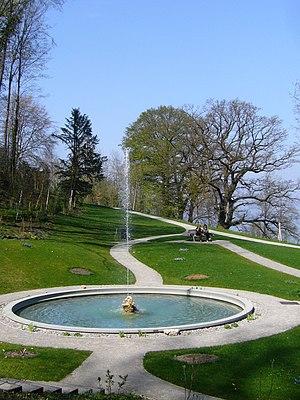
Arenenberg est une propriété sur laquelle est bâti un château, située sur la rive méridionale du lac de Constance à Salenstein, dans le canton de Thurgovie en Suisse. Il est célèbre pour avoir été la dernière demeure de l'ancienne reine de Hollande Hortense de Beauharnais. Il abrite à présent un musée consacré à son fils Napoléon III.